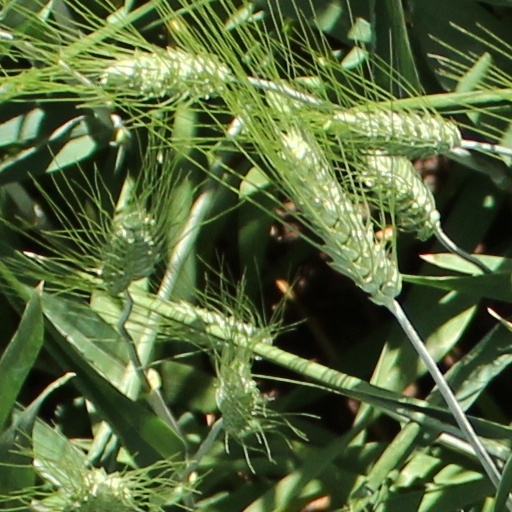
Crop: wheat